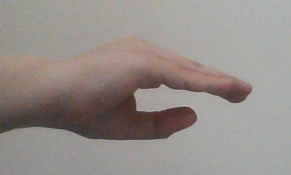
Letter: jeem